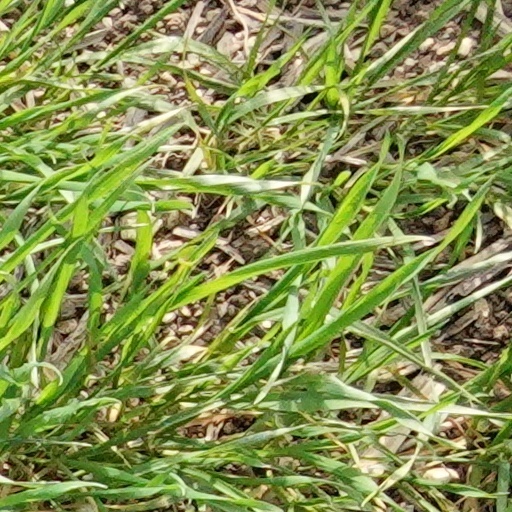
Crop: wheat